Owen Wister

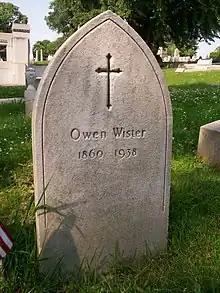
Grave of Owen Wister, Laurel Hill Cemetery

He built an estate in Saunderstown, Rhode Island, named Crowfield, and died there on July 21, 1938. He was interred in Laurel Hill Cemetery in Philadelphia.